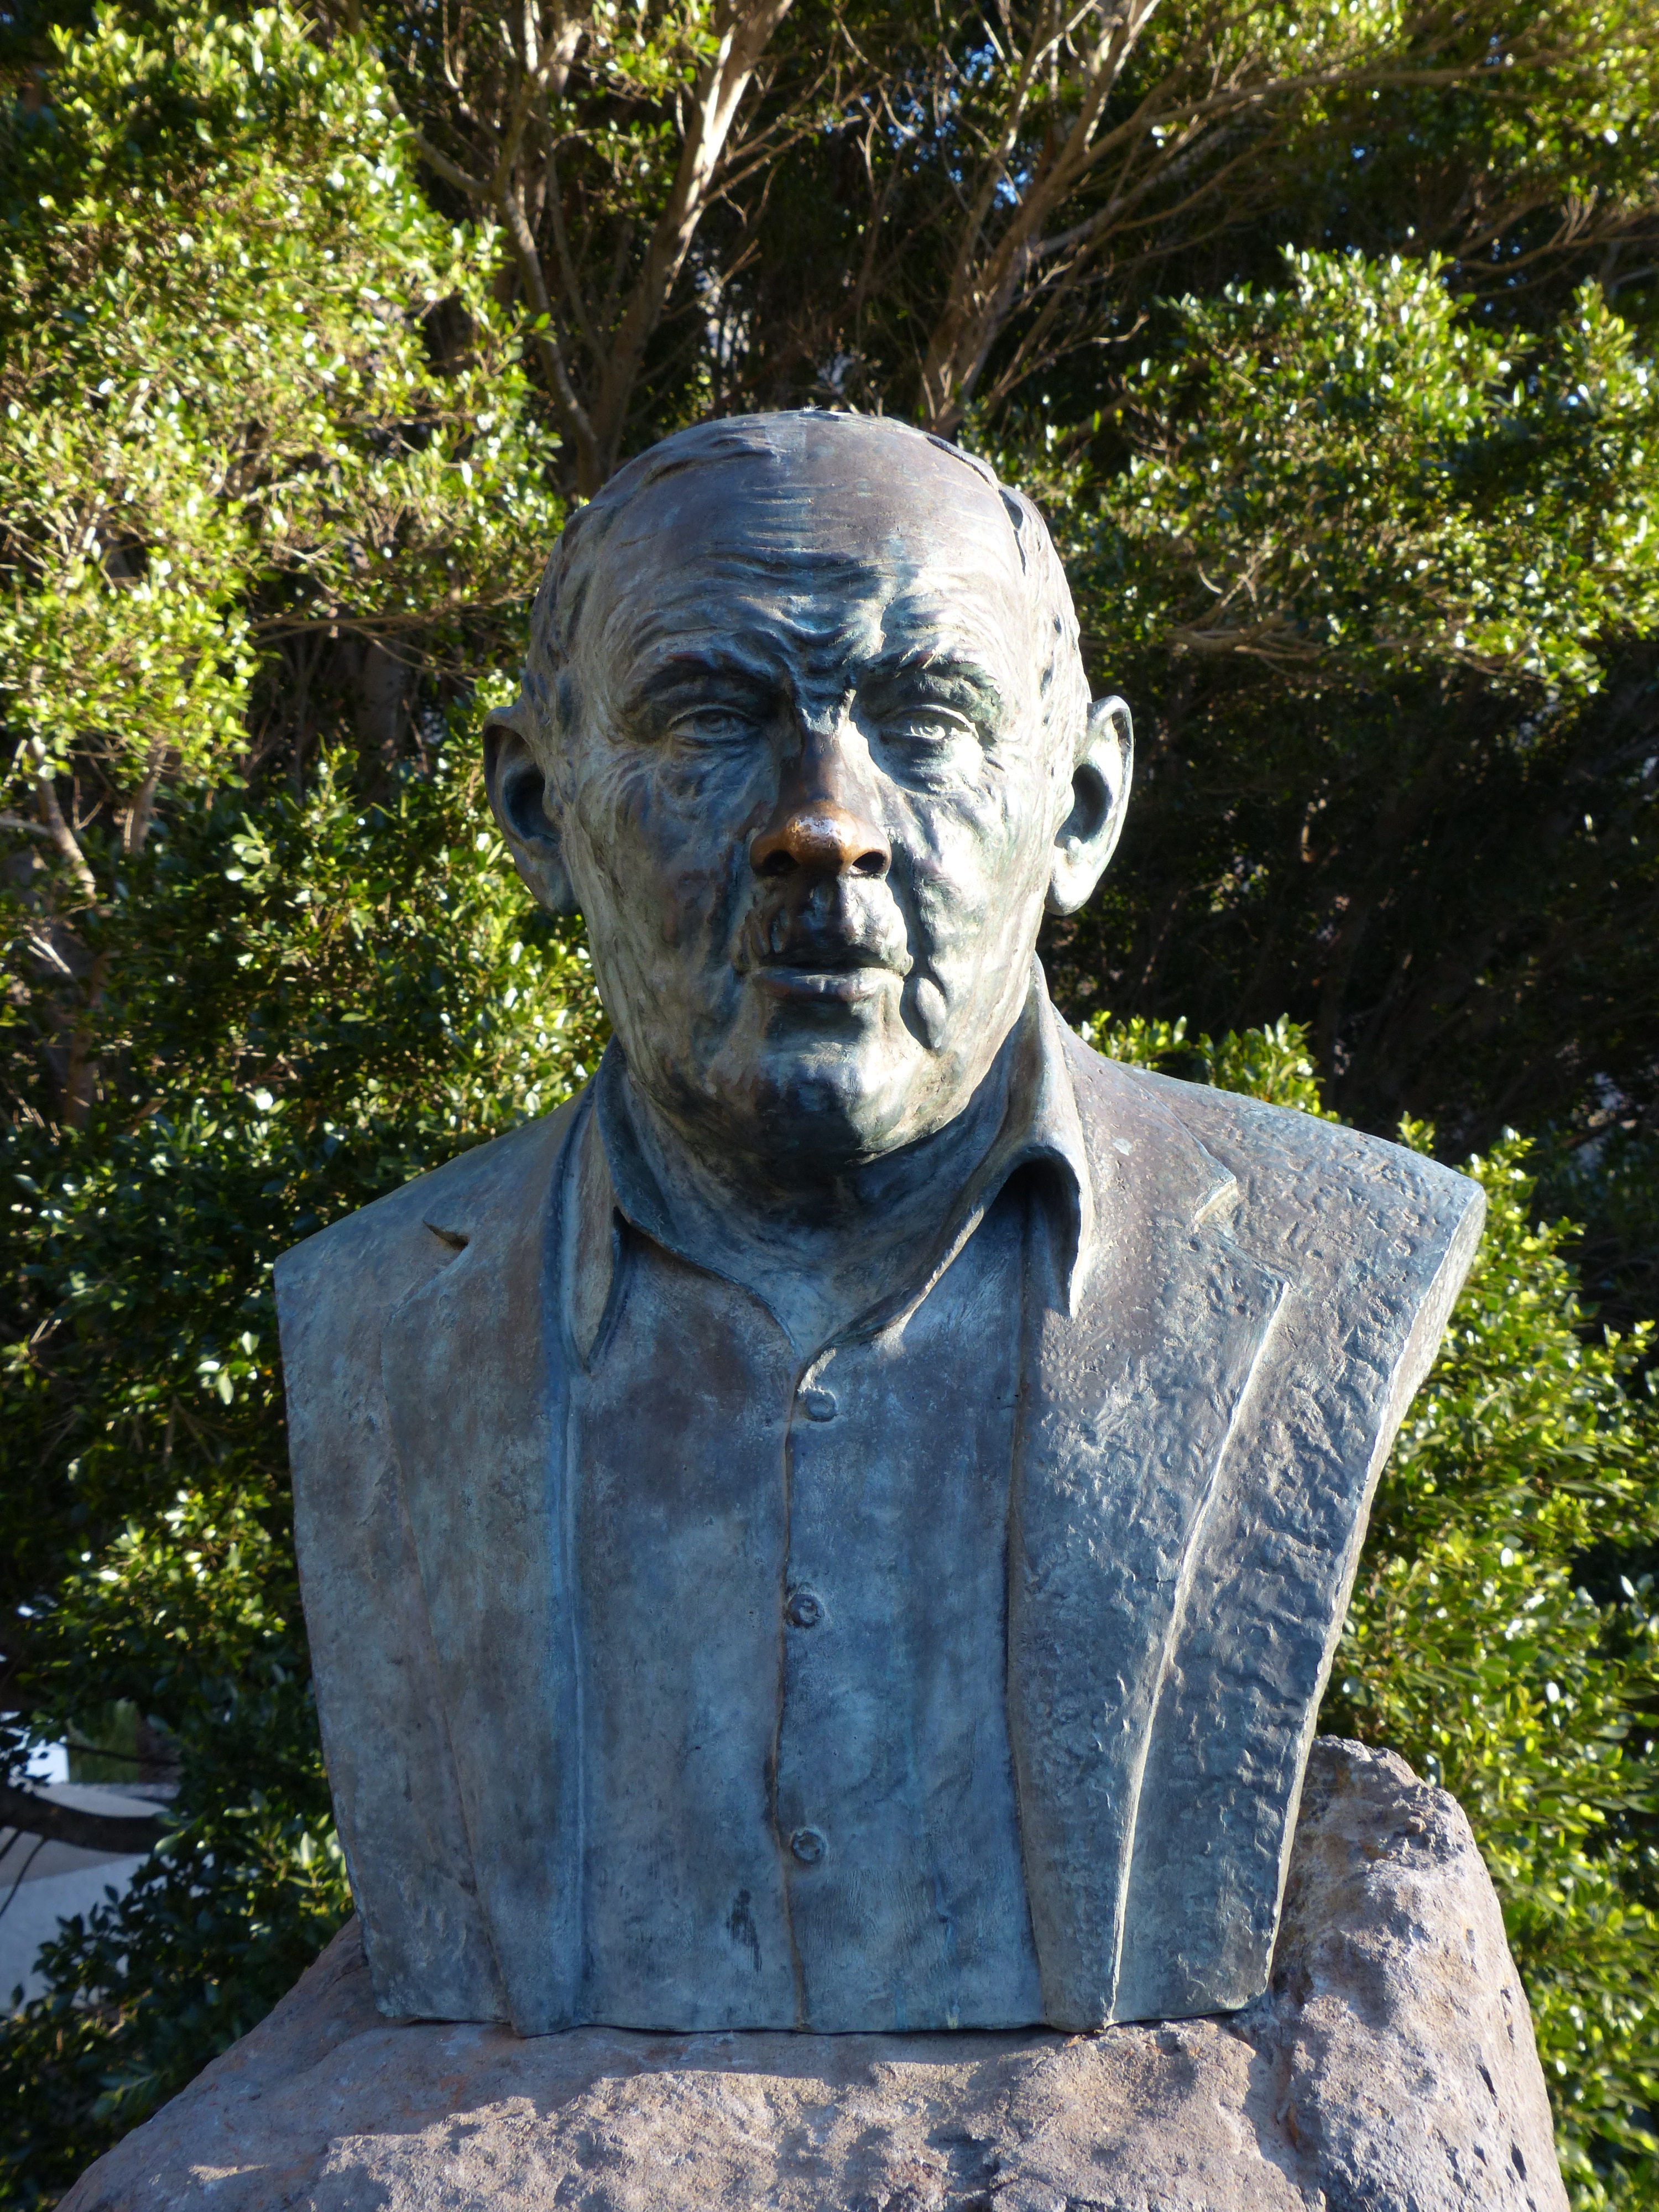
man, monument, statue, human, face, sculpture, memorial, art, figure, bronze, tenerife, mayor, carving, canary islands, bronze statue, masca, nonbuilding structure, masca ravine, jose perez gonzalez, gonzalez